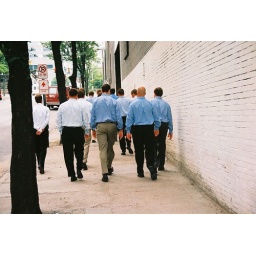
These guys were walking up from the Riverfront Towers. They were coming up the sidewalk in big batches.